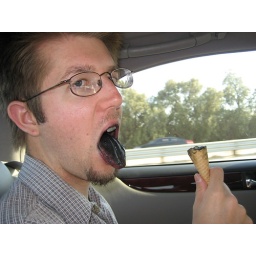
shortly after this we listened to black ice cream song by the mountain goats